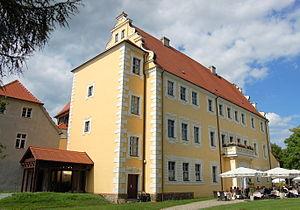
Lübben (Spreewald) est le chef-lieu de l'arrondissement de Dahme-Spreewald dans le Land de Brandebourg, une centaine de kilomètres au sud de Berlin. Elle est située au cœur de la région slave de langue sorabe de Lusace, peuplée par les descendants Serbes des Sorabes et des Wendes depuis le Moyen Âge.
Le château de Lübben est un château du Brandebourg, situé à Lübben. Il date du Moyen Âge, mais a été aussi reconstruit en partie à diverses époques.